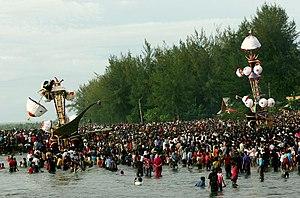
Sumatra occidental, en indonésien Sumatera Barat, est une province d'Indonésie. Sa capitale est Padang.